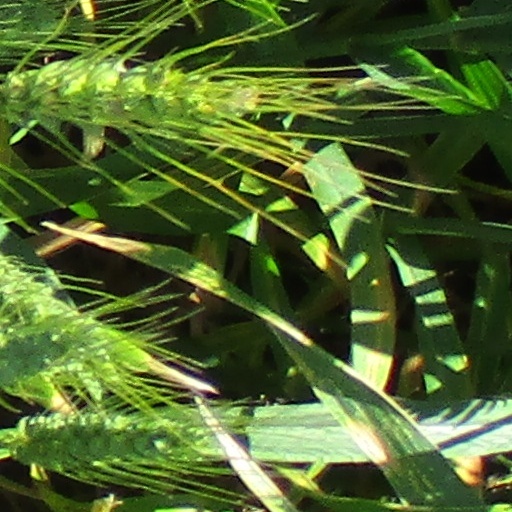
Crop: wheat